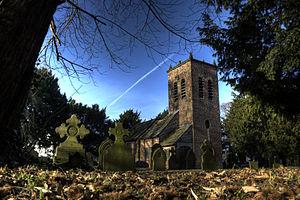
Warburton est un village et un civil parish du Grand Manchester, en Angleterre. Il est situé dans le district de Trafford, au sud-ouest de la ville, et relevait à l'origine du comté de Cheshire. Au moment du recensement de 2011, il comptait 337 habitants.